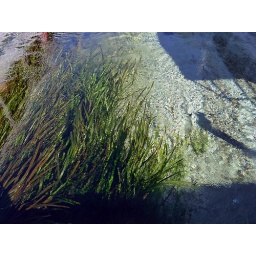
These grasses were growing under the water by the boat dock.